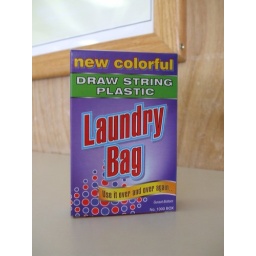
Laundry bag in a box